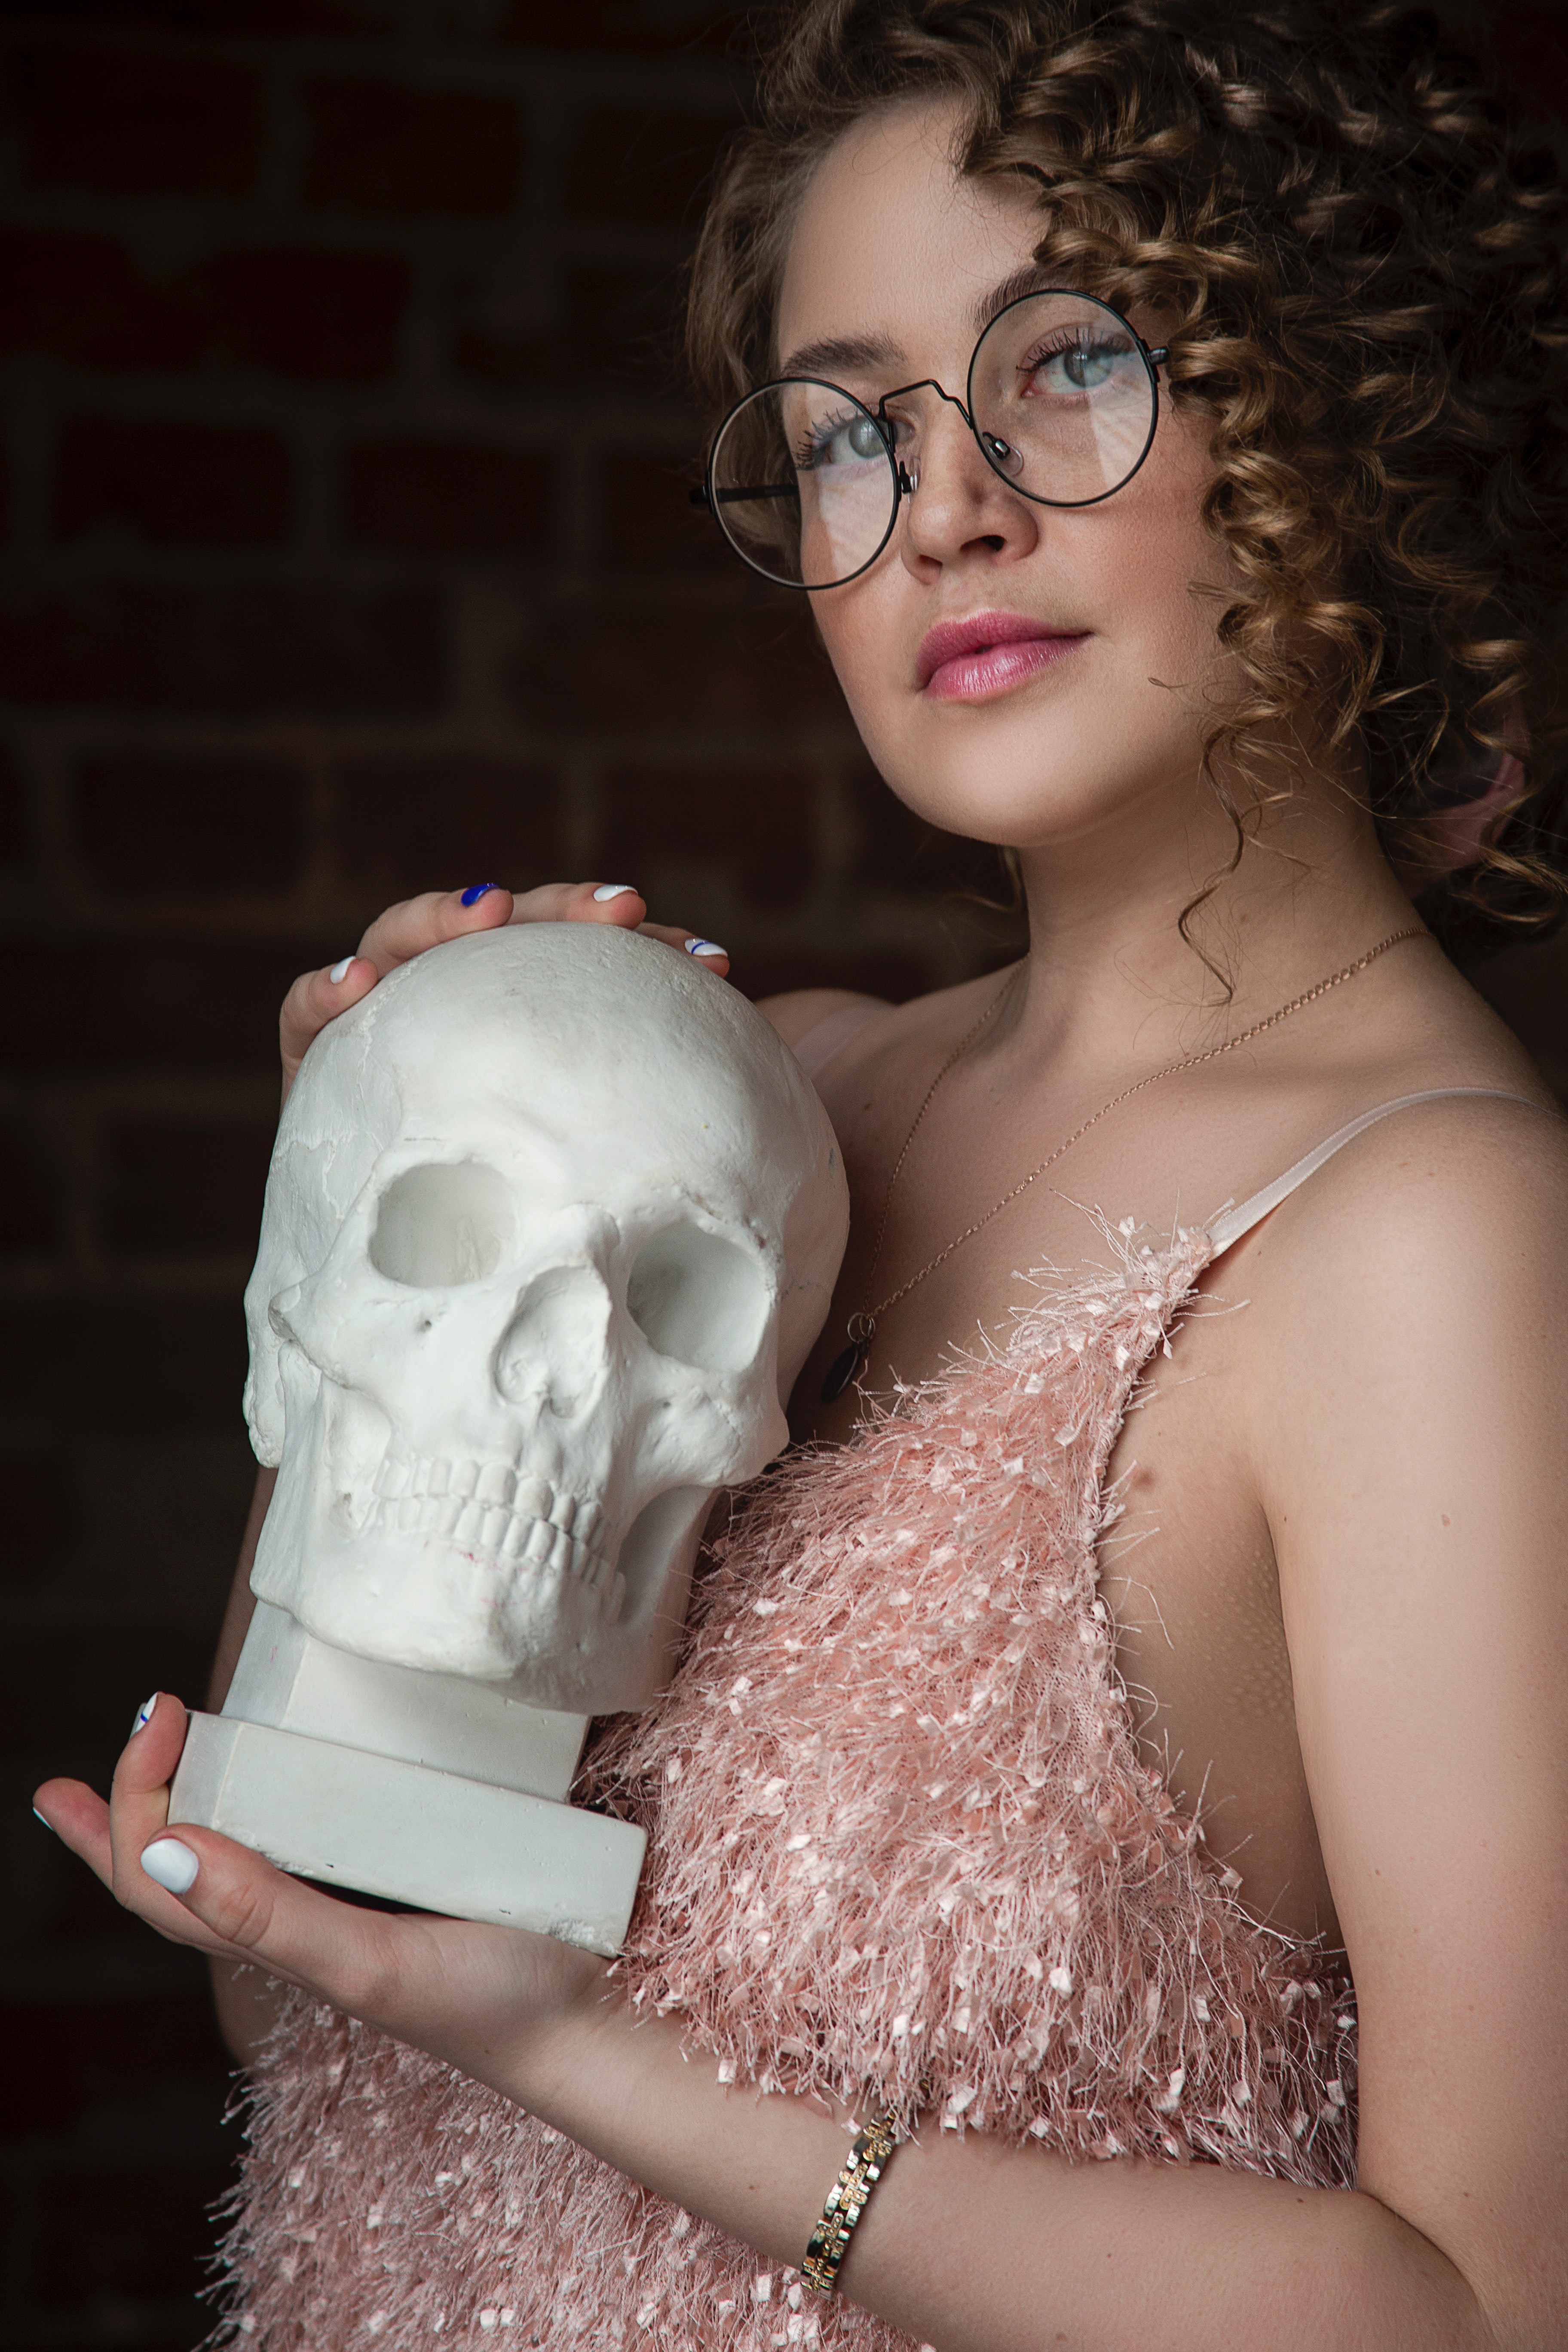
face, glasses, eyewear, beauty, head, skin, pink, fashion, human, lip, personal protective equipment, fun, hand, mask, vision care, photography, dress, brown hair, costume, photo shoot, fashion design